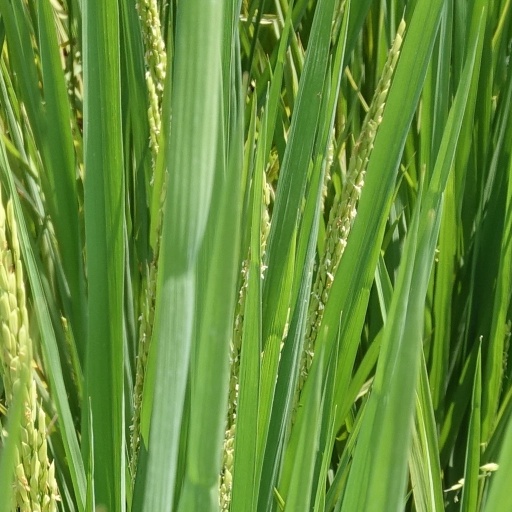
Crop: rice